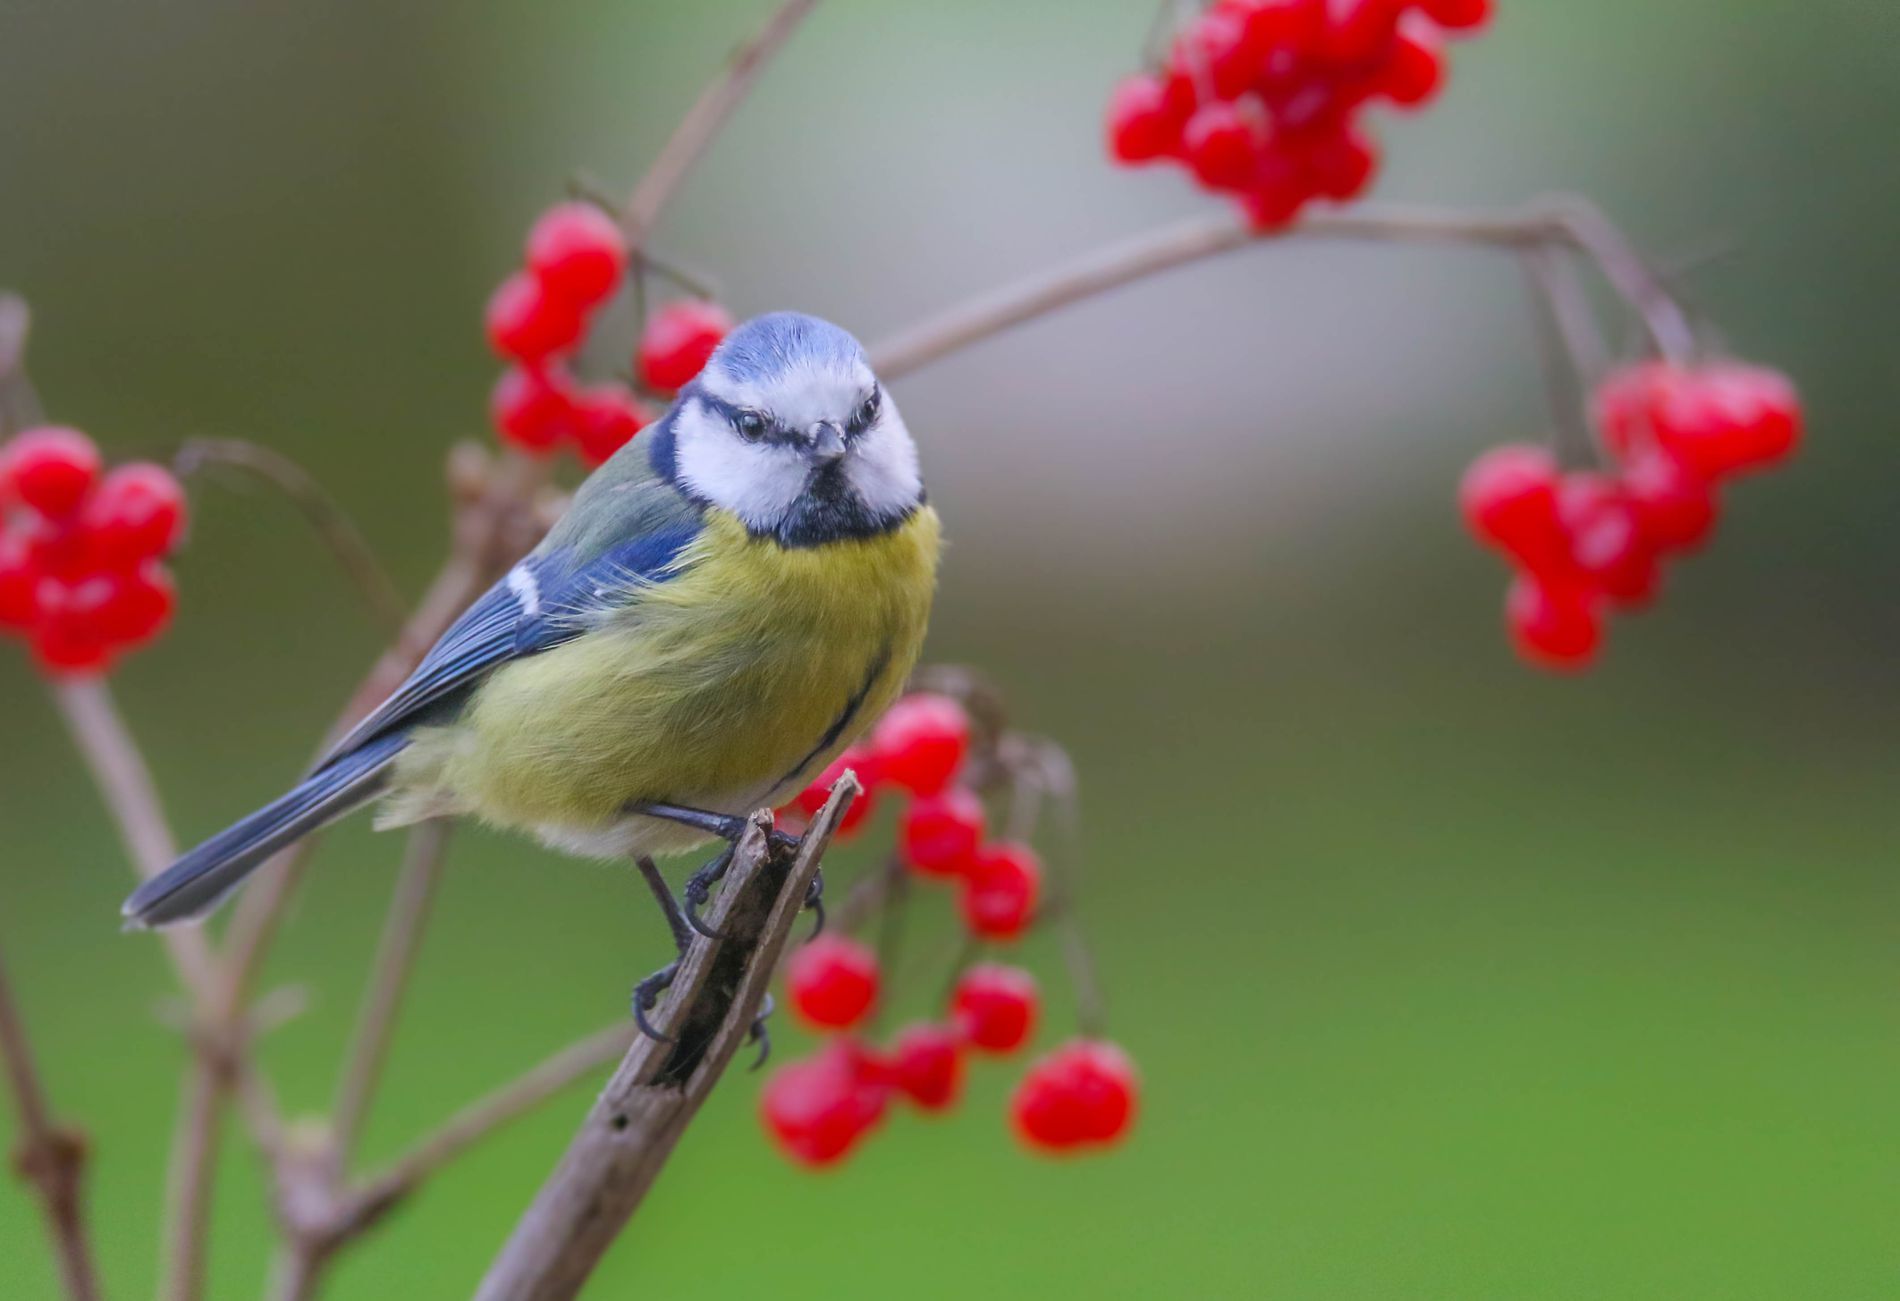
The blue tit on the berry branches.
The shot displays a blue tit bird with beautiful and dazzling colors standing on berry branches where the berry color is light red. The background is a blurred background.
This is a close shot. The shot was taken during the day. The blurry background focuses all attention on the blue tit. There is a contrast between the color of the berries and the color of the bird. The lighting is clear.
Labels: Animal, Bird, Finch, Jay, Food, Fruit, Plant, Produce, Bluebird, Beak, Outdoors, Canary, Blue Tit, Berry Branches, Blurred Background
Camera: Canon Canon EOS 7D Mark II
Lens: 150-600mm F5-6.3 DG OS HSM | Sports 014, Canon 150-600mm F5-6.3 DG OS HSM | Sports 014
Aperture: F5.6
Exposure: 1/500 sec
ISO: 2500
Focal length: 401.0 mm